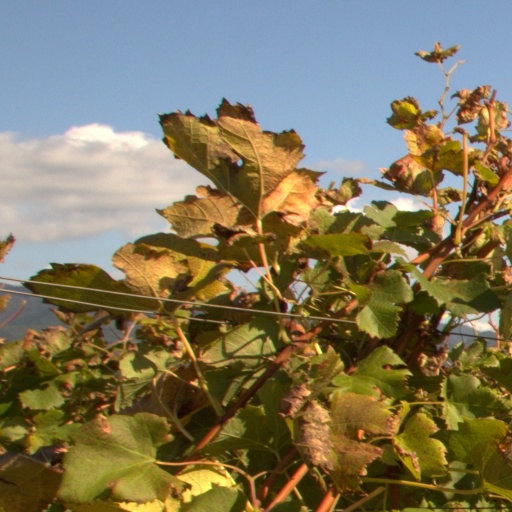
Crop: grape